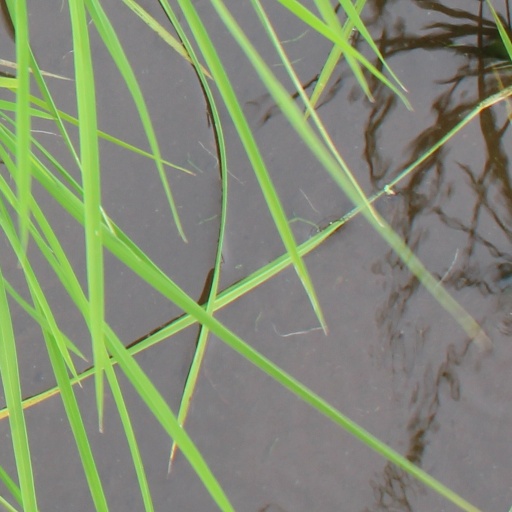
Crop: rice